Shivaji

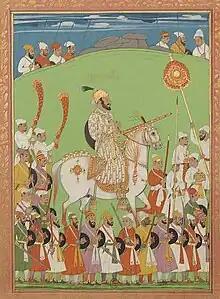
Shivaji with his personal guards by Mir Muhammad c. 1672

Until 1657, Shivaji maintained peaceful relations with the Mughal Empire. Shivaji offered his assistance to Aurangzeb, the son of the Mughal Emperor and viceroy of the Deccan, in conquering Bijapur, in return for formal recognition of his right to the Bijapuri forts and villages in his possession. Dissatisfied with the Mughal response, and receiving a better offer from Bijapur, he launched a raid into the Mughal Deccan. Shivaji's confrontations with the Mughals began in March 1657, when two of Shivaji's officers raided the Mughal territory near Ahmednagar. This was followed by raids in Junnar, with Shivaji carrying off 300,000 "hun" in cash and 200 horses. Aurangzeb responded to the raids by sending Nasiri Khan, who defeated the forces of Shivaji at Ahmednagar. However, Aurangzeb's countermeasures against Shivaji were interrupted by the rainy season and his battles with his brothers over the succession to the Mughal throne, following the illness of the emperor Shah Jahan.